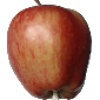
Label: Apple Red 1